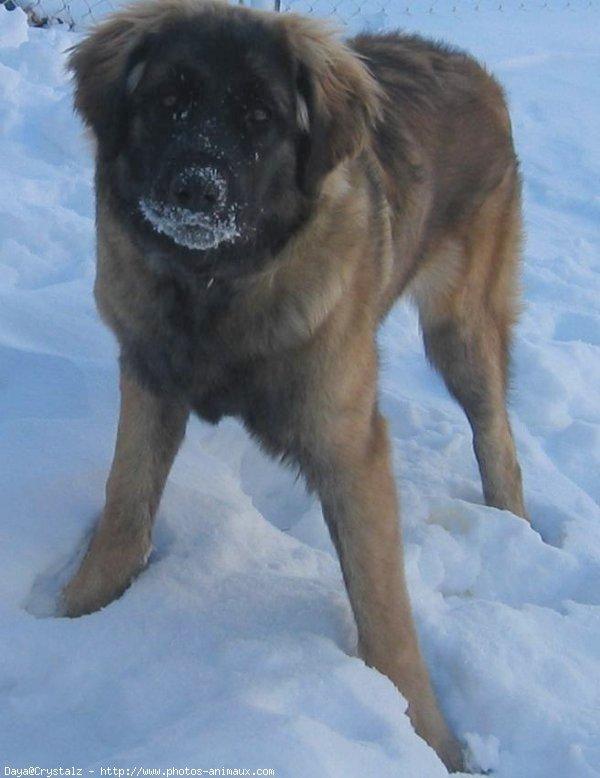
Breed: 214-n000019-Leonberg